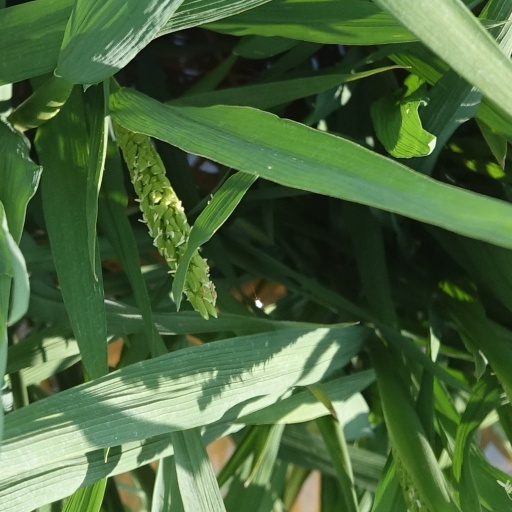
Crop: rice